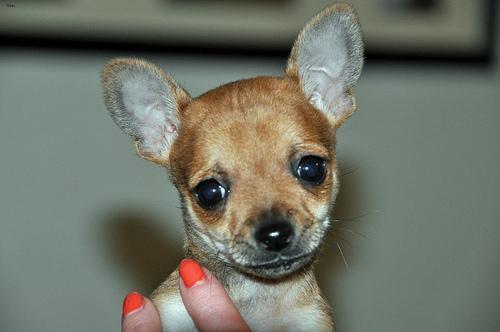
chihuahua